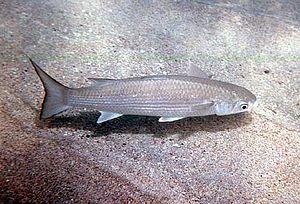
Les Polynemidae, aussi appelés en français Alectis, forment une famille de poissons marins de l'ordre des Perciformes.
Polydactylus est un genre de poissons de la famille des Polynemidae.